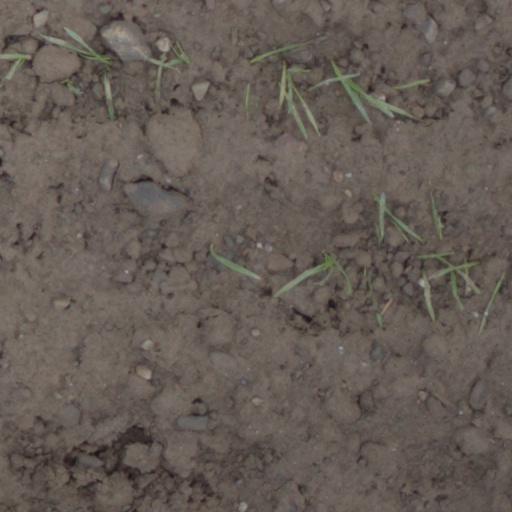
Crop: wheat